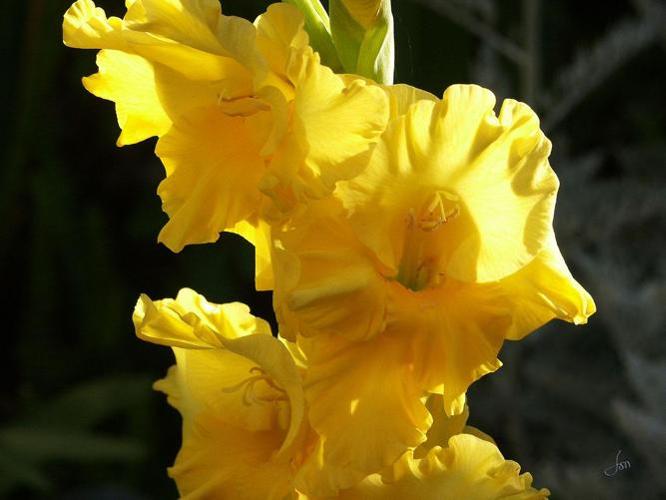
Label: sword lily